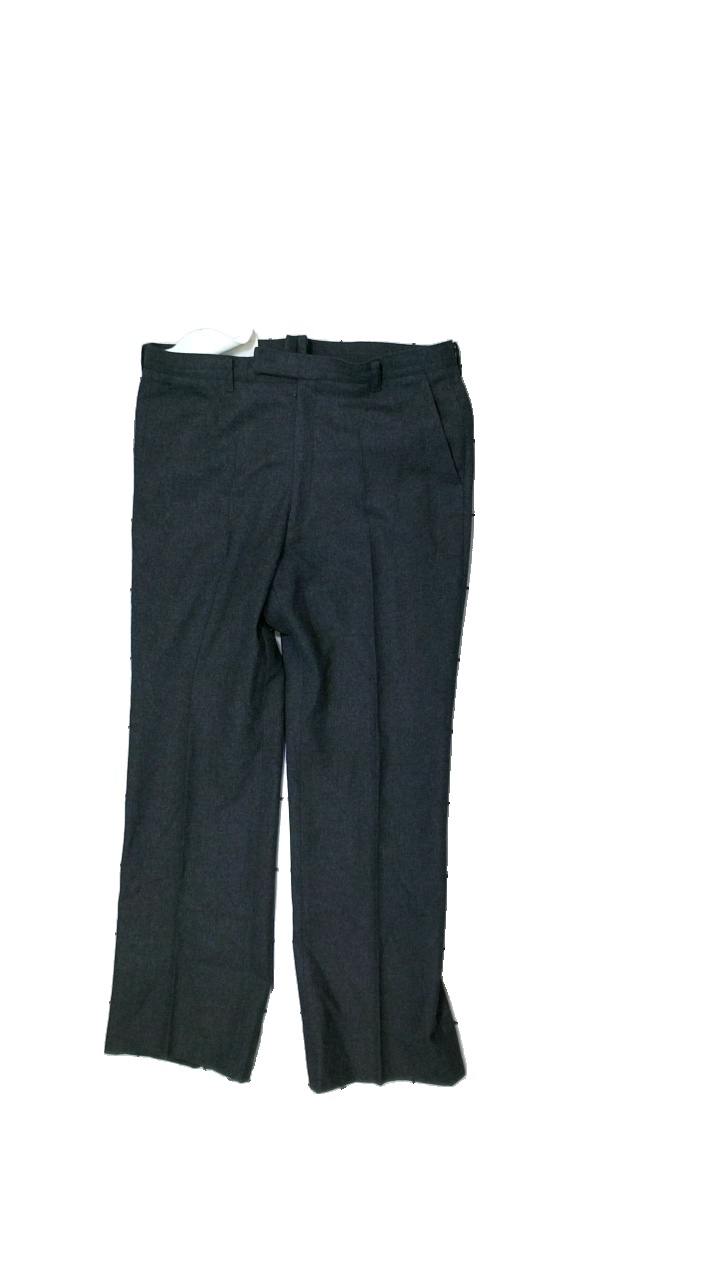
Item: Trousers (Men)
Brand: Missing
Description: grey trousers
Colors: Grey
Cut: Regular
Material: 66% Wool 34% Acryl
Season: All
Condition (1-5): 5
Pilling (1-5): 5
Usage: Reuse
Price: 50-100